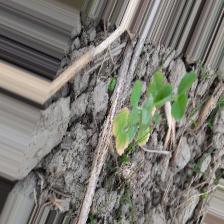
Label: Ascochyta blight